Arthur Kopit

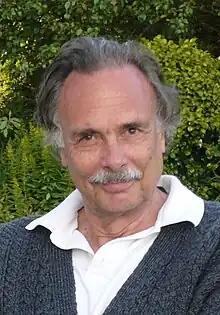
Kopit in 2011

Arthur Lee Kopit (May 10, 1937 – April 2, 2021) was an American playwright. He was a two-time Pulitzer Prize finalist for "Indians" and "Wings". He was also nominated for three Tony Awards: Best Play for "Indians" (1970) and "Wings" (1979), as well as Best Book of a Musical for "Nine" (1982). He won the Vernon Rice Award (now known as the Drama Desk Award) in 1962 for "Oh Dad, Poor Dad, Mamma's Hung You in the Closet and I'm Feelin' So Sad" and was nominated for another Drama Desk Award in 1979 for "Wings".